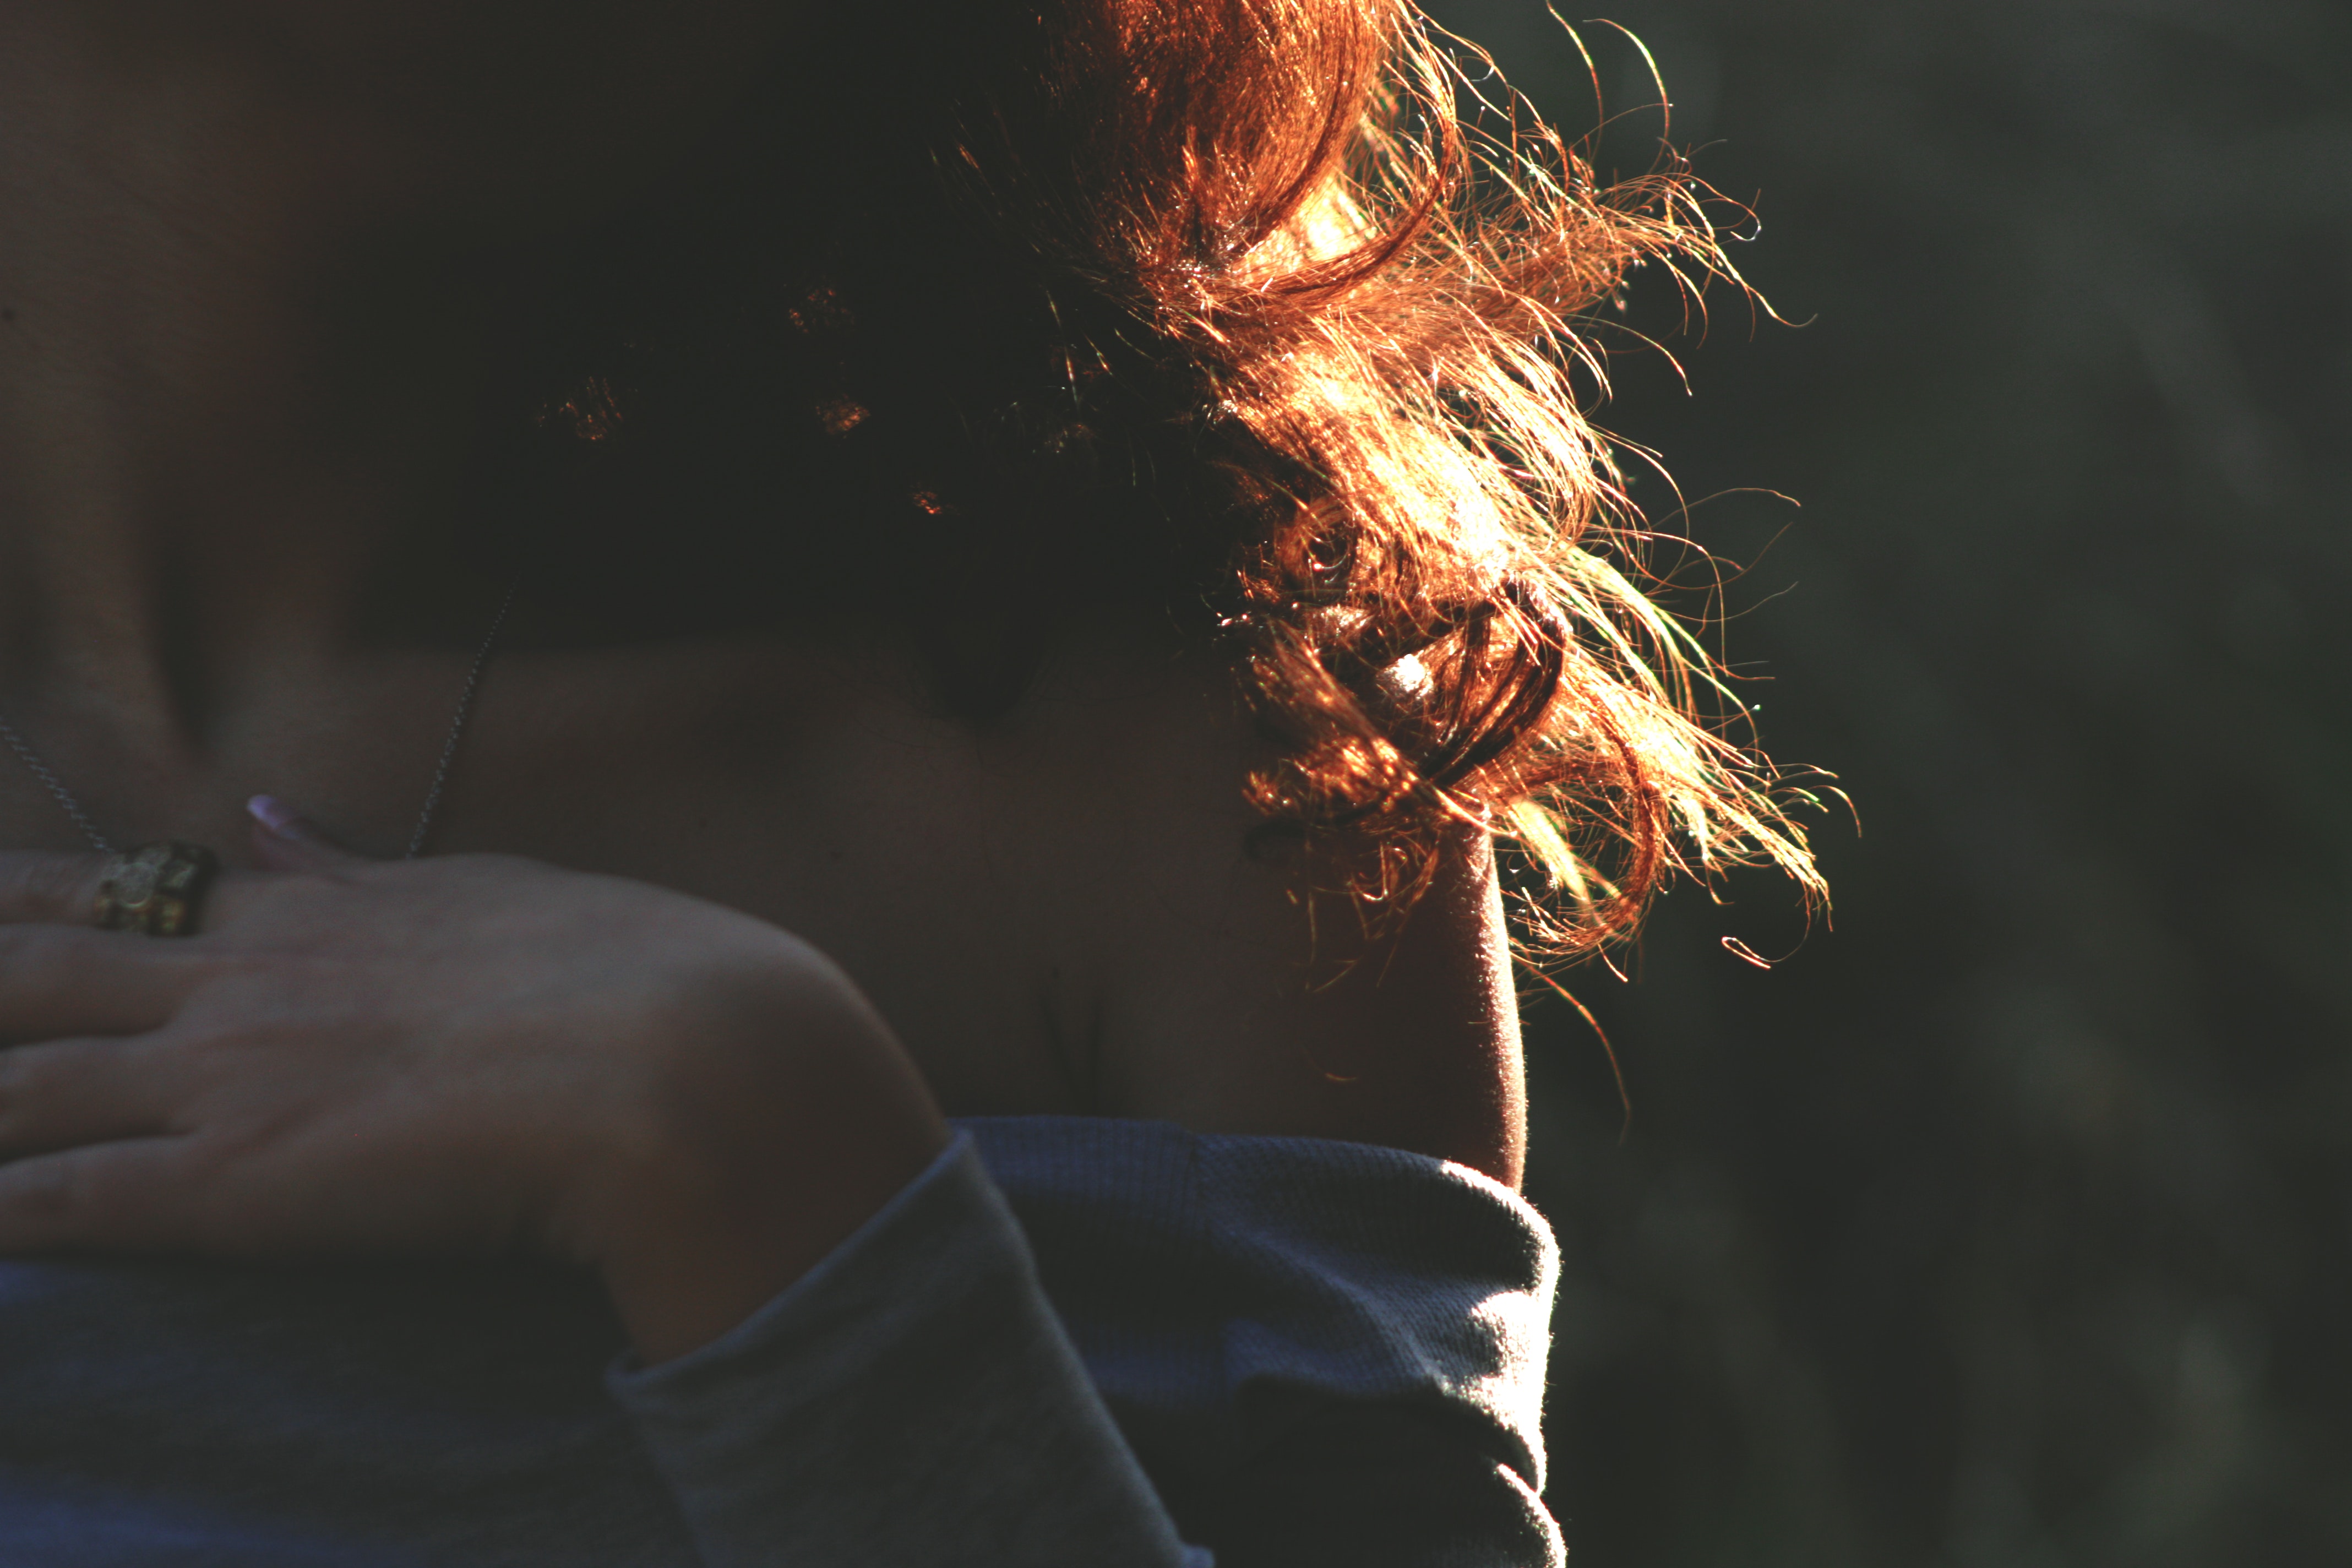
hair, light, hand, sparkler, water, heat, photography, smoke, finger, fire